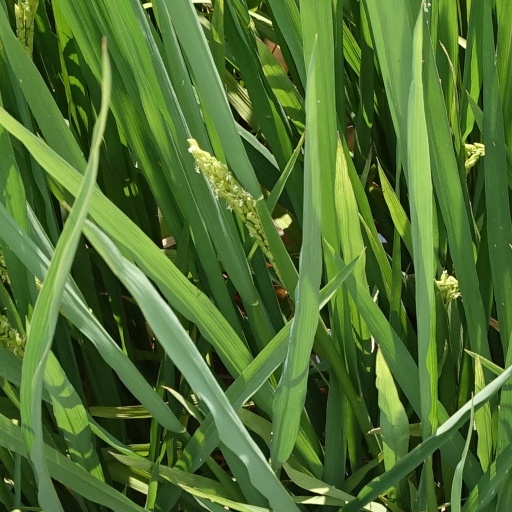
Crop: rice